Wasco station (Oregon)

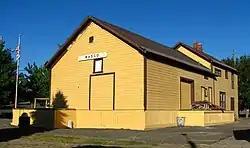
The building's exterior in 2008

The Columbia Southern Railway Passenger Station and Freight Warehouse is a historic train station at the intersection of Clark and Fulton Streets in Wasco, Oregon. The station was built in 1898 by the Columbia Southern Railway as part of a new line connecting inland Oregon to the Columbia River. The Wasco depot served both passenger and freight trains along the route, which reached as far south as Shaniko and spurred economic development in the region. While the Oregon Trunk Railway's new line to Bend became the main inland Oregon route in 1911, the Columbia Southern route continued to serve Sherman County as a local route. Passenger service to Wasco ended in 1936, and a 1964 flood damaged the line severely enough to permanently end freight services as well.